Col du Corbier

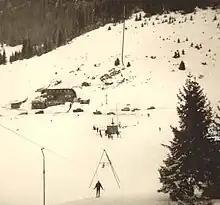
Col du corbier Haute-Savoie France 1966 first ski-lift

Both houses were entirely of wood without electricity or telephone, the waste was buried or burned, sewage going into a septic tank. Clean water came from ground springs in the pass. Until 1964, the restaurants were closed in the Winter.